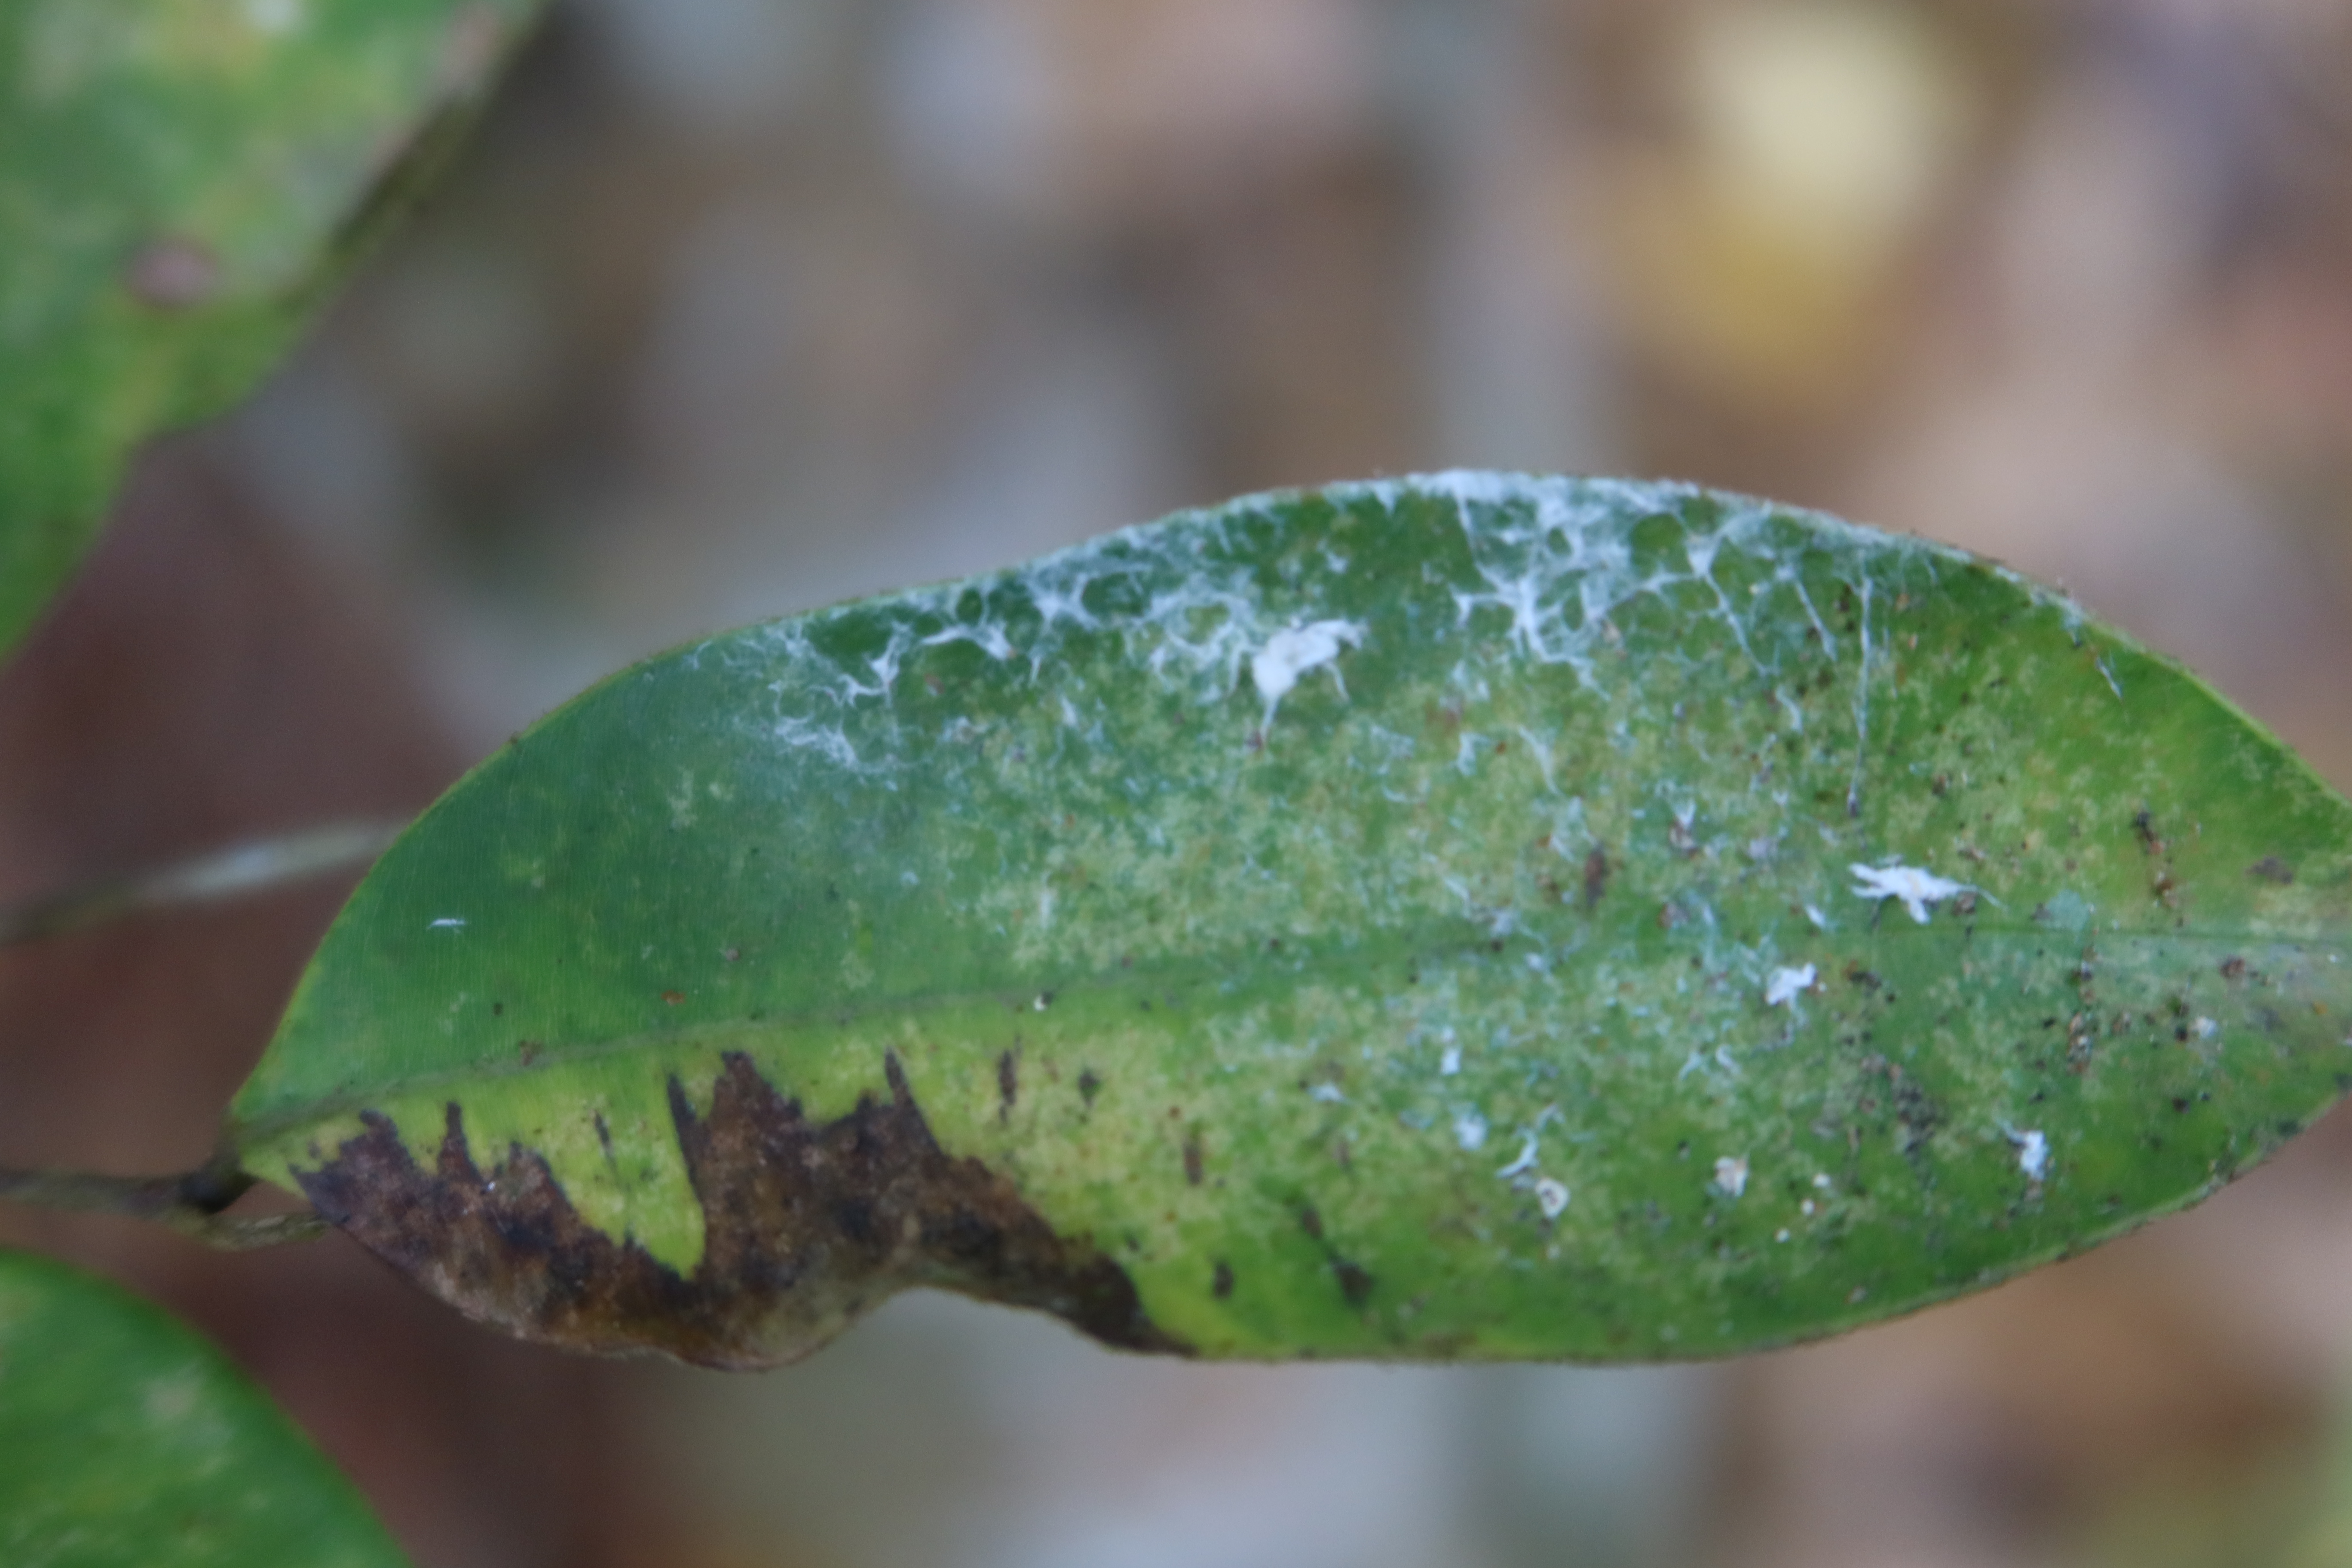
Label: Powdery mildew